Ghost Town & Calico Railroad

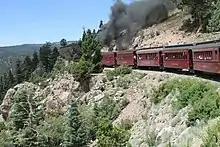
These cars on the Cumbres & Toltec Scenic Railroad are painted in the Passenger Car Red color that the GT&C cars had when they were originally built in the 1800s.

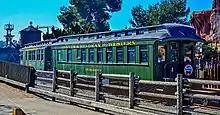
These cars on the GT&C today are painted in the Pullman Green color scheme of the 1940s.

"Galloping Goose" motor rail buses kept the Rio Grande Southern Railroad viable from the 1930s by carrying mail. Their last use was to scrap their own line in 1953. Knott purchased the RGS Motor #3, which is run on the GT&C during the off-season – when ridership is too insufficient to justify hostling a steam locomotive. The Galloping Goose was constructed from a Pierce-Arrow limousine frame, engine, radiator, cowling and body with a four-wheel truck at the front and putting flanged wheels on the rear axle. Later a bogie truck replaced the rear axle, linked to the front truck by a chain drive. A RGS shop-built freight box (converted with trolley seats for passenger service in 1950) articulates on the kingpin over the chain driven center truck. The wooden limousine body was replaced after World War II with a 1939 Wayne military-surplus bus body with both left and right doors. The Pierce-Arrow gasoline engine has been replaced, first with a war-surplus GMC gasoline engine at the RGS, then at Knott's with a war-surplus 6 cylinder in-line Diamond-Reo gasoline engine. In 1997 the engine was replaced once more with a Cummins Diesel engine supported with an I-beam frame extension salvaged from the demolished "Windjammer Surf Racers" roller coaster.